NextGen America

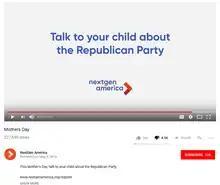
"This Mother's Day, talk to your child about the Republican Party."

In 2019, NextGen committed over $1M to registering and turning out young voters across Virginia in the statewide elections. NextGen is also running voter contact and registration programs in 10 other states in 2019, including Pennsylvania, North Carolina, Florida, New Hampshire, Wisconsin, Maine, Arizona, Nevada, Michigan, and Iowa.